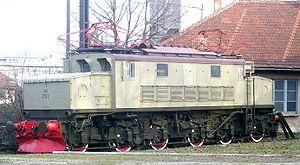
Les locomotives électriques du type E.626 ed E.625 furent les premiers engins de traction à courant continu 3 kV à être construits et mis en service sur le réseau italien des FS, entre 1927 et 1939.